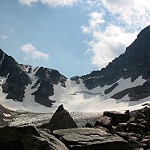
Scene: Outdoor